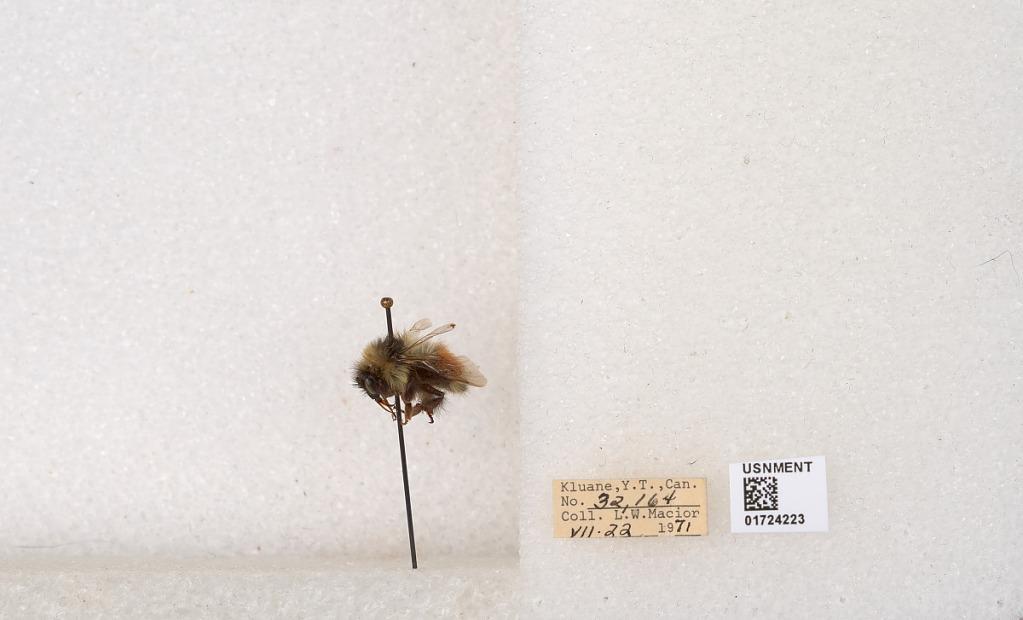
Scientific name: Bombus (Pyrobombus) sylvicola Kirby
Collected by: L. Macior
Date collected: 1971-7-22
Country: Canada
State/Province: Yukon Territory
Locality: Kluane National Park and Reserve
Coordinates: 60.7493, -139.504